Design Professionals of Canada

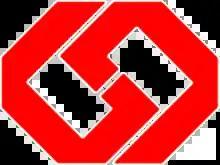
GDC logo, designed by Jacques Emile Charette, in use from 1968 to 2014.

Design Professionals of Canada (or DesCan, formerly known as the Society of Graphic Designers of Canada, or GDC) is Canadaʼs national certification body for graphic and communication design and since 1956 has established standards for design professionals, educators, and leaders. DesCan licenses and certifies members whose services meet the standardized, national criteria. DesCan was Canada's first distinct group to professionalize graphic design as a distinct field.